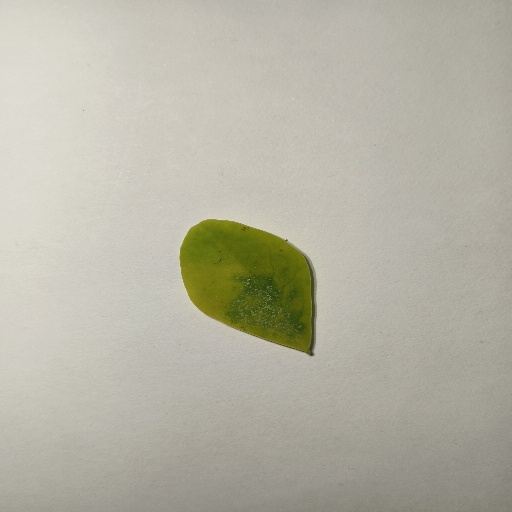
Species: Sojina
Leaf condition: Yellow Leaf